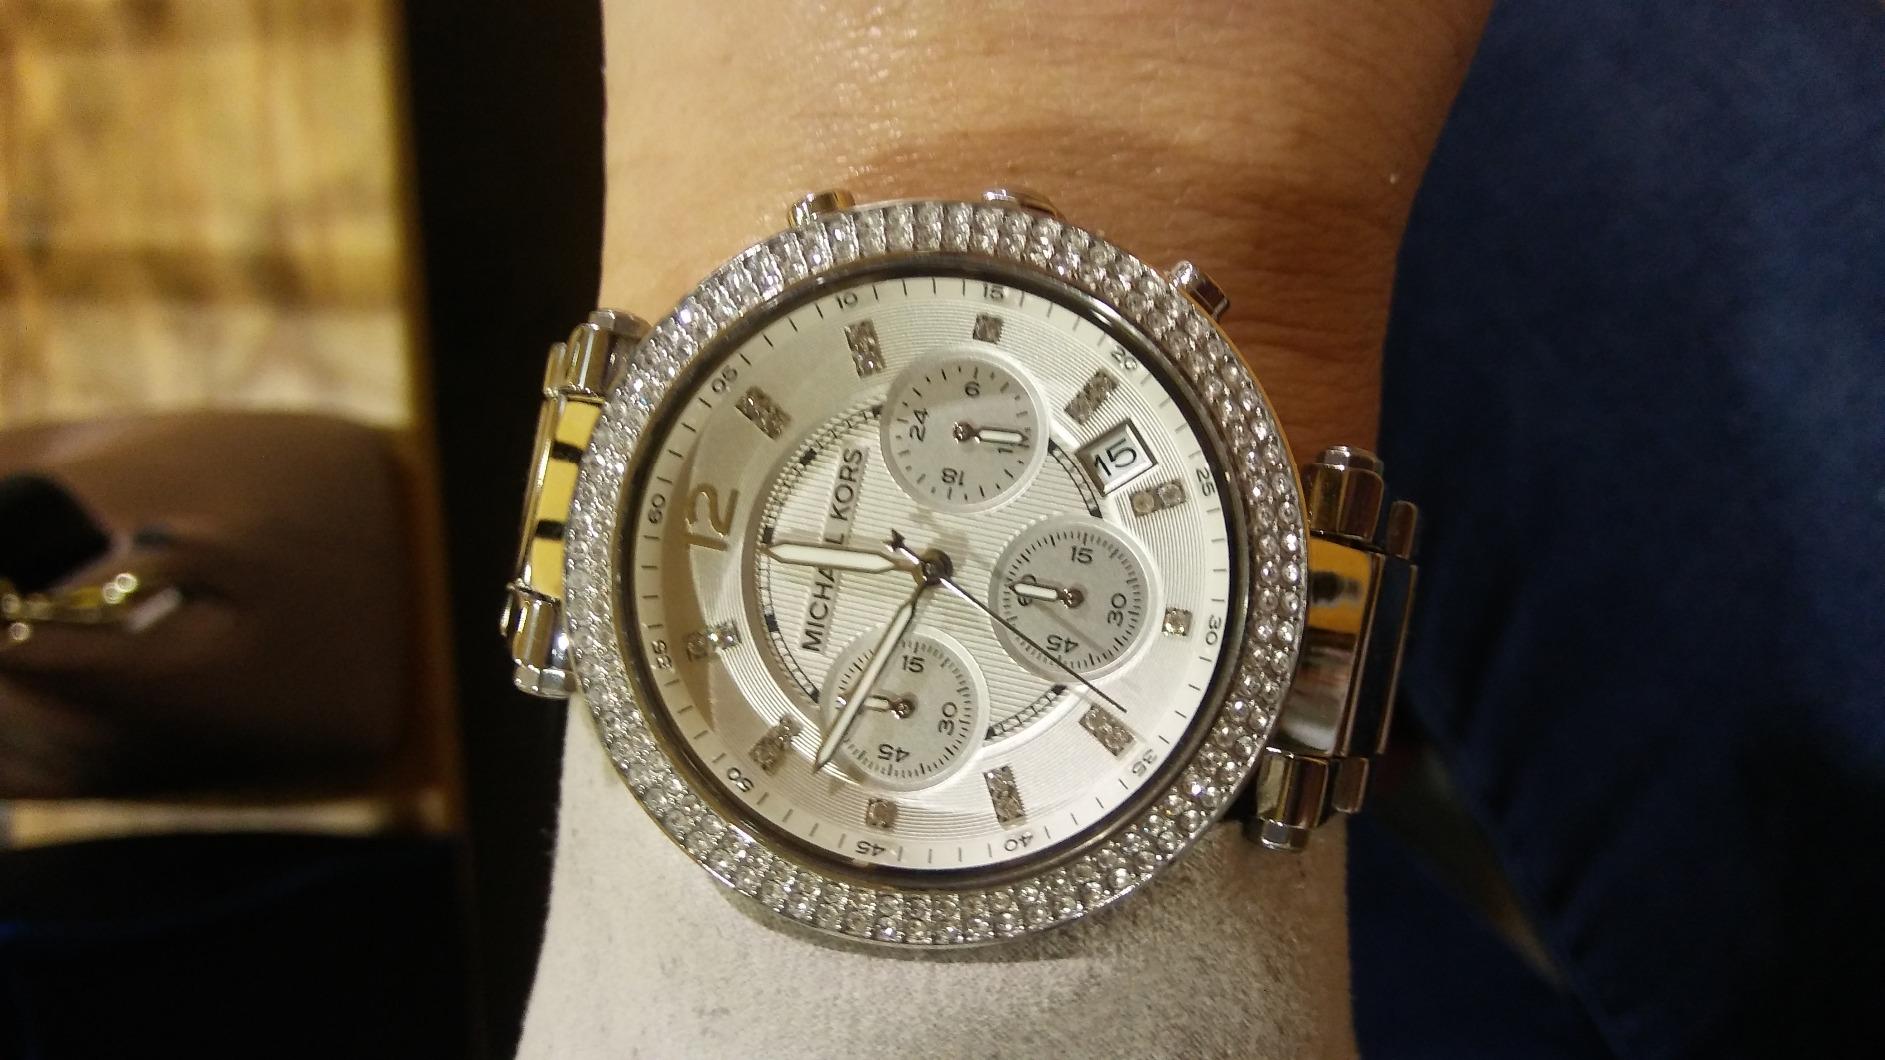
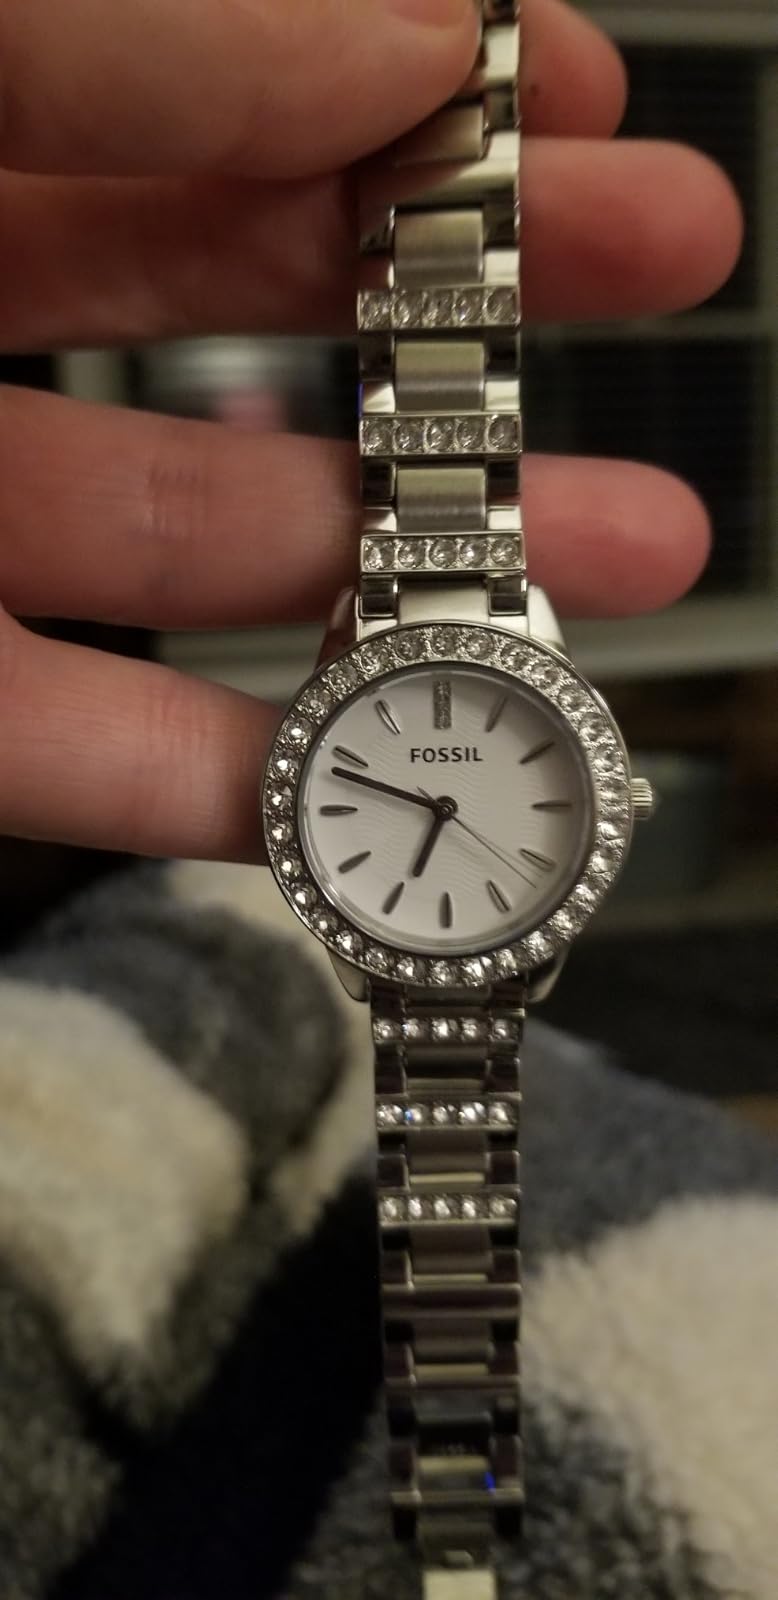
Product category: accessories_watch
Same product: no